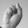
ASL letter: S